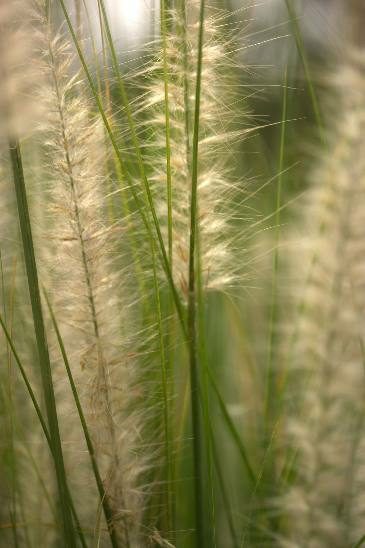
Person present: No